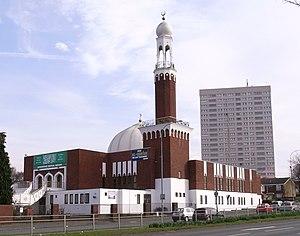
La présente liste de mosquées du Royaume-Uni ne se veut pas exhaustive.